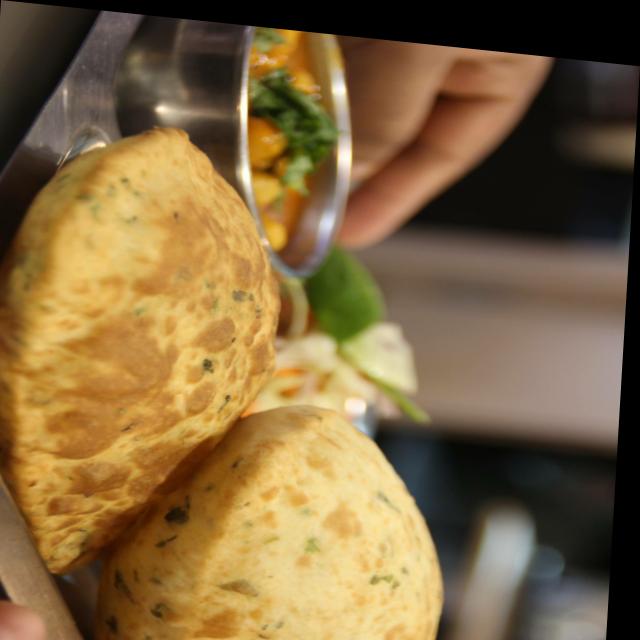
Dish: chole_bhature